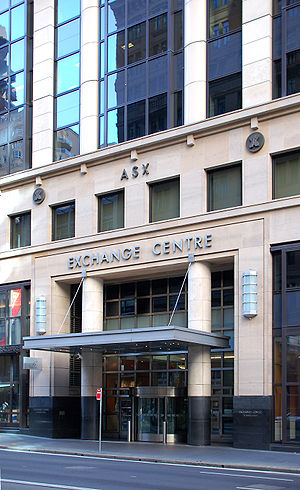
Australian Securities Exchange / Historie
Sydney Exchange Centres hovedindgang
Australian Securities Exchange er en australsk børs med hovedsæde i Sydney. Den er etableret ved en fusion mellem Australian Stock Exchange og Sydney Futures Exchange i Juli 2006. Det er den største børs-virksomhed i Australien og i 2011 udgjorde børsens i alt 2.227 noterede aktier en markedsværdi på 1.198 mia. USD.